Gaunless Viaduct

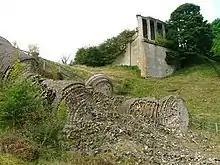
Demolished piers today

During the 1950s and early 1960s, the line saw a series of station closures, part of a wider pattern that predated the Beeching Axe. Passenger and goods services between Bishop Auckland and Barnard Castle, which crossed the viaduct, were withdrawn in June 1962 following the earlier closure of intermediate stations.